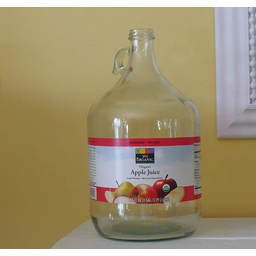
Label: bottles